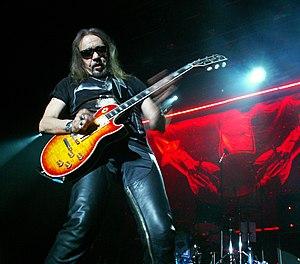
Ace Frehley en concert à Tilburg en juin 2008.
"Ace Frehley, de son vrai nom Paul Daniel Frehley, est un guitariste américain. Il est né le 27 avril 1951, dans le Bronx à New York où il a aussi grandi. Il est principalement connu pour avoir été le premier guitariste soliste du groupe de rock Américain Kiss de sa création en 1973 jusqu'en 1982. Il a inventé le personnage du ""Spaceman"". Après avoir quitté Kiss, Frehley a entamé une carrière solo, qui a été suspendue au moment de la reformation originale de Kiss, en 1996, pour une tournée de réunion qui fut un énorme succès mondial. Il quitte de nouveau le groupe en 2002 et est remplacé par Tommy Thayer.